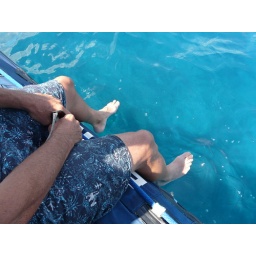
Jim's feet in the blue water